Prince George of Greece and Denmark

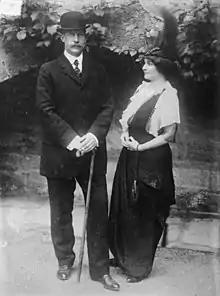
Prince George and his wife Marie Bonaparte,

Following a Parisian luncheon between King George and Prince Roland Bonaparte in September 1906 during which the king agreed to the prospect of a marriage between their children, George met Roland's daughter, Princess Marie Bonaparte (2 July 1882 – 21 September 1962) on 19 July 1907 at the Bonapartes' home in Paris. A member of one of the non-imperial branches of the Bonaparte dynasty, she was an heiress to the Blanc casino fortune through her mother.